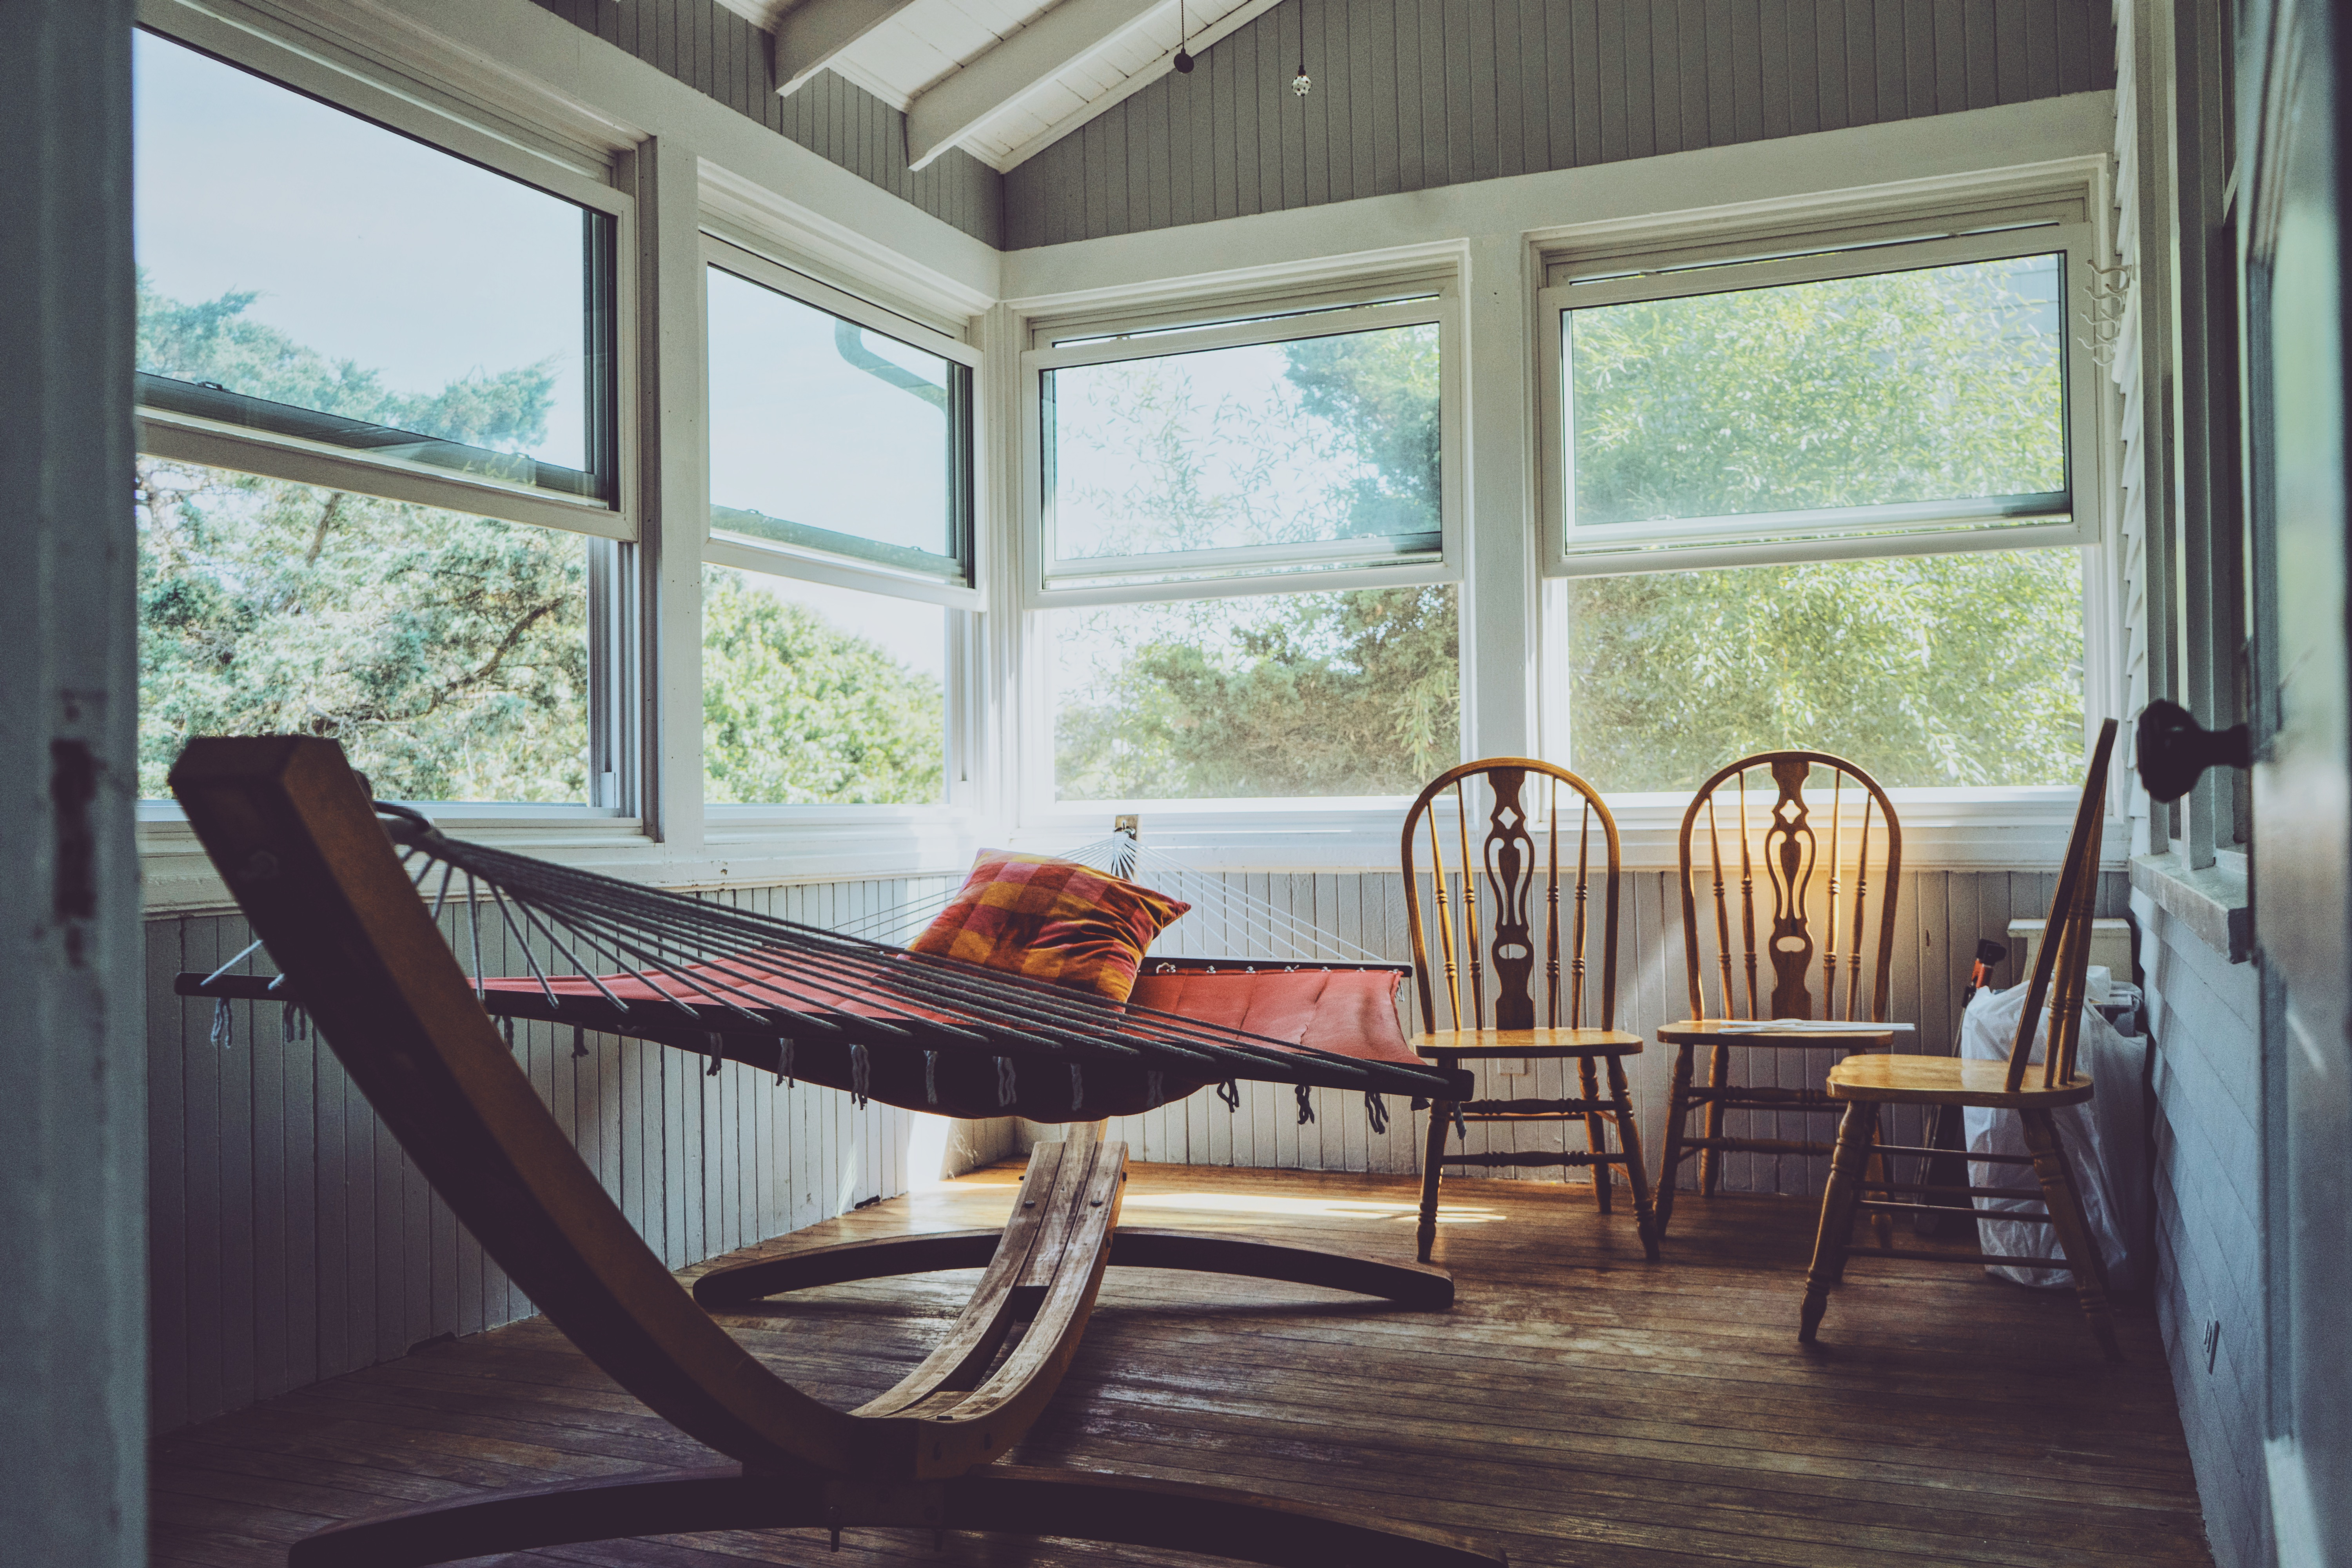
table, wood, villa, mansion, house, chair, floor, interior, window, home, porch, cottage, property, living room, rest, furniture, room, hammock, interior design, farmhouse, estate, real estate, dining room